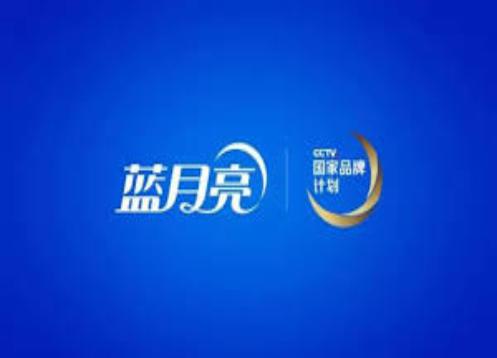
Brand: bluemoon
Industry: Necessities